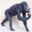
Label: chimpanzee